Describe the emotion expressed in this image:  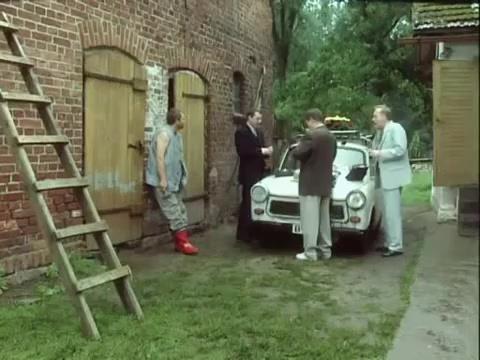
This person displays Suffering, valence and arousal with high intensity.